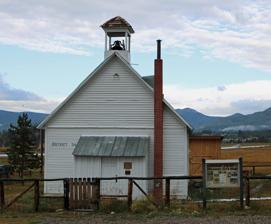
Building: Hahns Peak Schoolhouse
Country: United States of America
Year built: 1911
United States historic place Hahns Peak Schoolhouse U.S. National Register of Historic Places Schoolhouse in 2016 Location Main Street, Hahns Peak Village, Colorado Coordinates 40°48′23″N 106°56′40″W / 40.80627°N 106.94440°W / 40.80627; -106.94440 Area 1 acre (0.40 ha) Built 1911 MPS Rural School Buildings in Colorado MPS NRHP reference No. 74000594 Added to NRHP February 15, 1974 The Hahns Peak Schoolhouse is a one-room schoolhouse in the unincorporated community of Hahns Peak Village , Colorado , United States, that is listed on the National Register of Historic Places (NRHP). Description The school was built in 1911 and is located on Main Street. It was listed on the NRHP February 15, 1974. It has also been known as "the little green school house".  A front vestibule was added some time after 1917. The village functioned as the county seat for northwestern Colorado from 1877 to 1912. The schoolhouse operated from 1912 to 1943. See also National Register of Historic Places portal Colorado portal National Register of Historic Places listings in Routt County, Colorado References